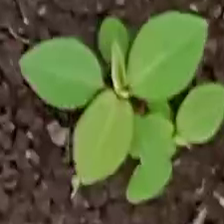
Weed species: Moti_dudhi(Euphorbia_geneculata_L)